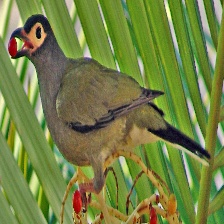
Species: AUSTRALASIAN FIGBIRD
Scientific name: SPHECOTHERES VIEILLOTI